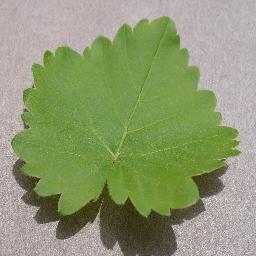
Label: Grape___healthy